Pushkin, Saint Petersburg

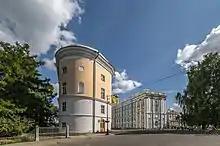
Lyceum

The original palace of 1717–1723 was rebuilt in 1743–1756, first by Mikhail Zemtsov, A. V. Kvasov and Savva Chevakinsky and then by Francesco Bartolomeo Rastrelli. Rastrelli was the primary author of the architectural design and lush sculptural decoration of the façade, in the style of Russian Baroque; he also designed the interior layout and decoration. The main courtyard is facing west and has a gilded wrought-iron fence and gates. The palace is surrounded by a few buildings added in the late 18th century. One of them is a four-story outhouse to the south, which hosted the Tsarskoye Selo Lyceum and was then converted into a museum, a branch of the All Russian Pushkin Museum. Lyceum is connected with the palace by an arch over Sadovaya Street (architect I. Neelov). Other attachments to the palace include Zubovsky wing on the southern side (architect Y. M. Felton) and Cameron's Gallery, cold saunas and a hanging garden to the southeast. One of the most famous rooms of the palace is the Amber Room.